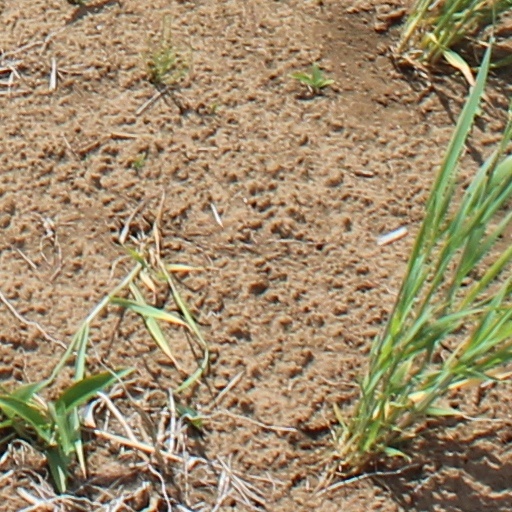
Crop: wheat